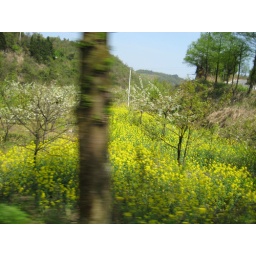
fruit trees in bloom from bus zhangjiajie 3